Hubert H. Humphrey Metrodome

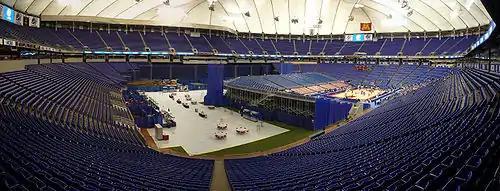
Metrodome set up for the 2009 NCAA men's basketball tournament; temporary stands enclose the basketball court on two sides with the permanent stands on the other two.

The Timberwolves used the stadium for their home games during their inaugural season (1989–90) in the NBA while the team waited for construction of Target Center to be completed. The team set NBA records for the highest single-season attendance ever: 1,072,572 fans in 41 home games. The largest crowd for a single game occurred on April 17, 1990: 49,551 fans watched the T-Wolves lose to the Denver Nuggets in the last game of the season. This was the third-largest crowd in the NBA's history.